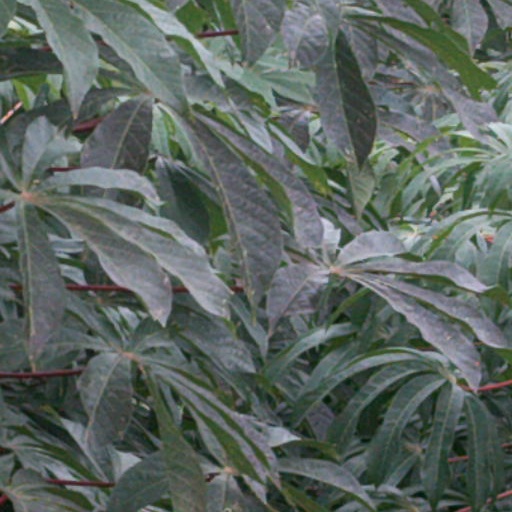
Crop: cassava